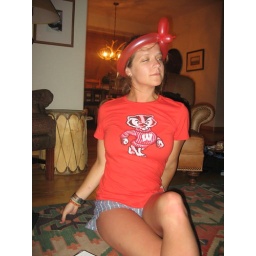
The balloon animal kit was in the same drawer as Trivial Pursuit. Go Badgers!!!Day 30